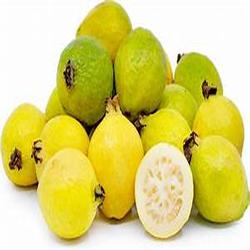
Label: Guava